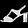
Label: Sandal